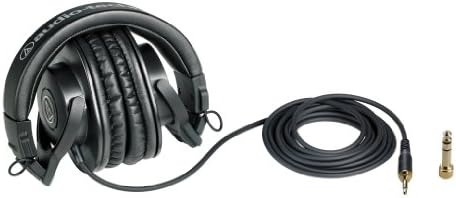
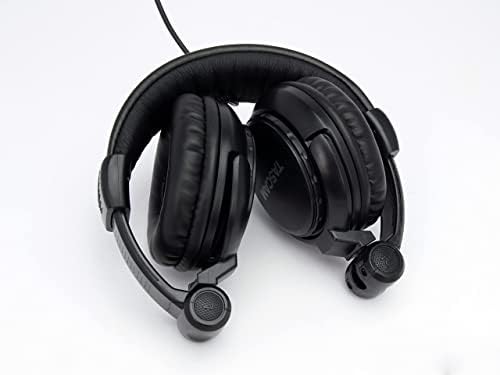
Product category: headphones
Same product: no